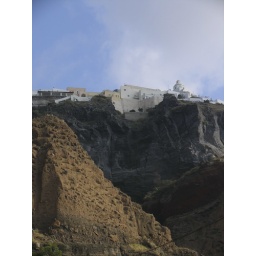
The coloured rock and soil of Fira, against a lovely white and blue sky